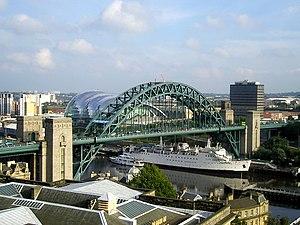
The Sage Gateshead est une école de musique et salle de concert et de conférences dans un immeuble design inauguré en 2004 à Gateshead en Angleterre, conçu par le célèbre architecte britannique Norman Foster.
Gateshead est une ville du nord-est de l'Angleterre, située dans la banlieue de Newcastle, dans le comté de Tyne et Wear. La ville, qui compte 90 000 habitants, est le chef-lieu d'un district comptant environ 200 000 habitants.
Le Tyne Bridge est un pont situé sur la rivière Tyne. Il relie les villes de Newcastle upon Tyne et Gateshead, dans le nord de l'Angleterre.